Logic Lane

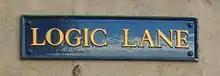
The sign for Logic Lane, off the High Street

Logic Lane was formerly known as Horseman Lane in the 13th and 14th centuries. During the medieval period, a horse mill was located here. It was also known as Horsemull Lane. The name of Logic Lane was adopted by the 17th century, owing to the presence of a school of logicians at the northern end of the lane.